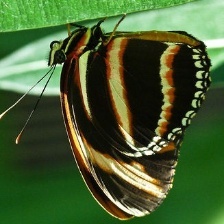
Species: BANDED ORANGE HELICONIAN